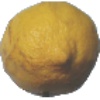
Label: Lemon 1